List of sovereign states and dependent territories in the Caribbean

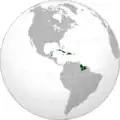
Caribbean nations in a general sense

In a general sense, the Caribbean can be taken to mean all the nations in and around the Caribbean Sea that lie within an area that stretches from The Bahamas in the north to Guyana in the south, and Suriname in the east to Belize in the west in a general sense. This is an expanse (mostly of ocean) which measures about 1,000 miles (1,600 kilometres) from north to south, and over 2,500 miles (4,000 kilometres) from east to west.